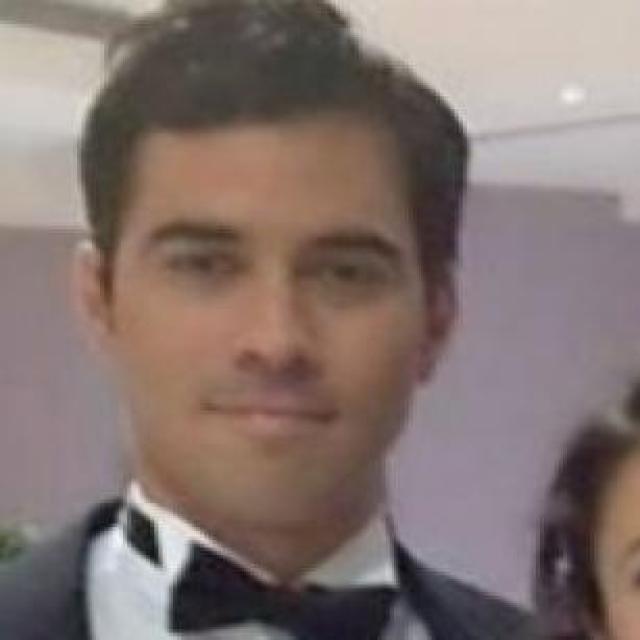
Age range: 21-44